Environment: real
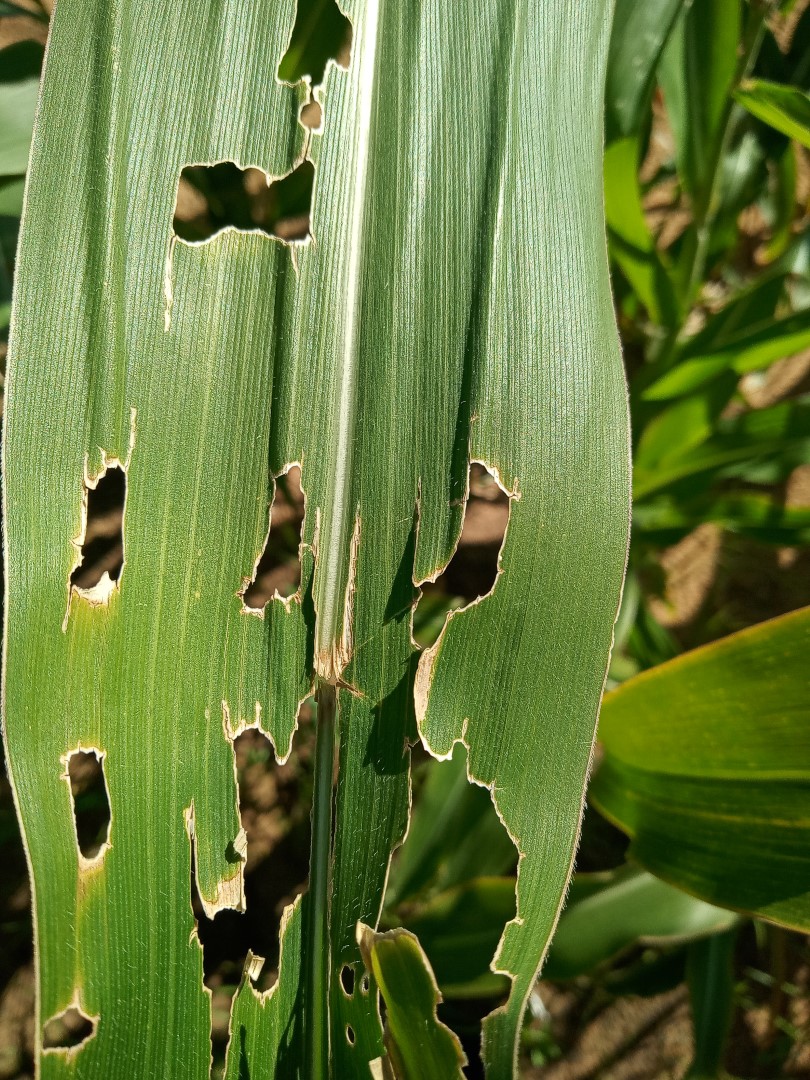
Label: fall_armyworm